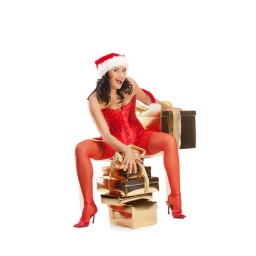
Beautiful christmas woman in santa hat with fancy box